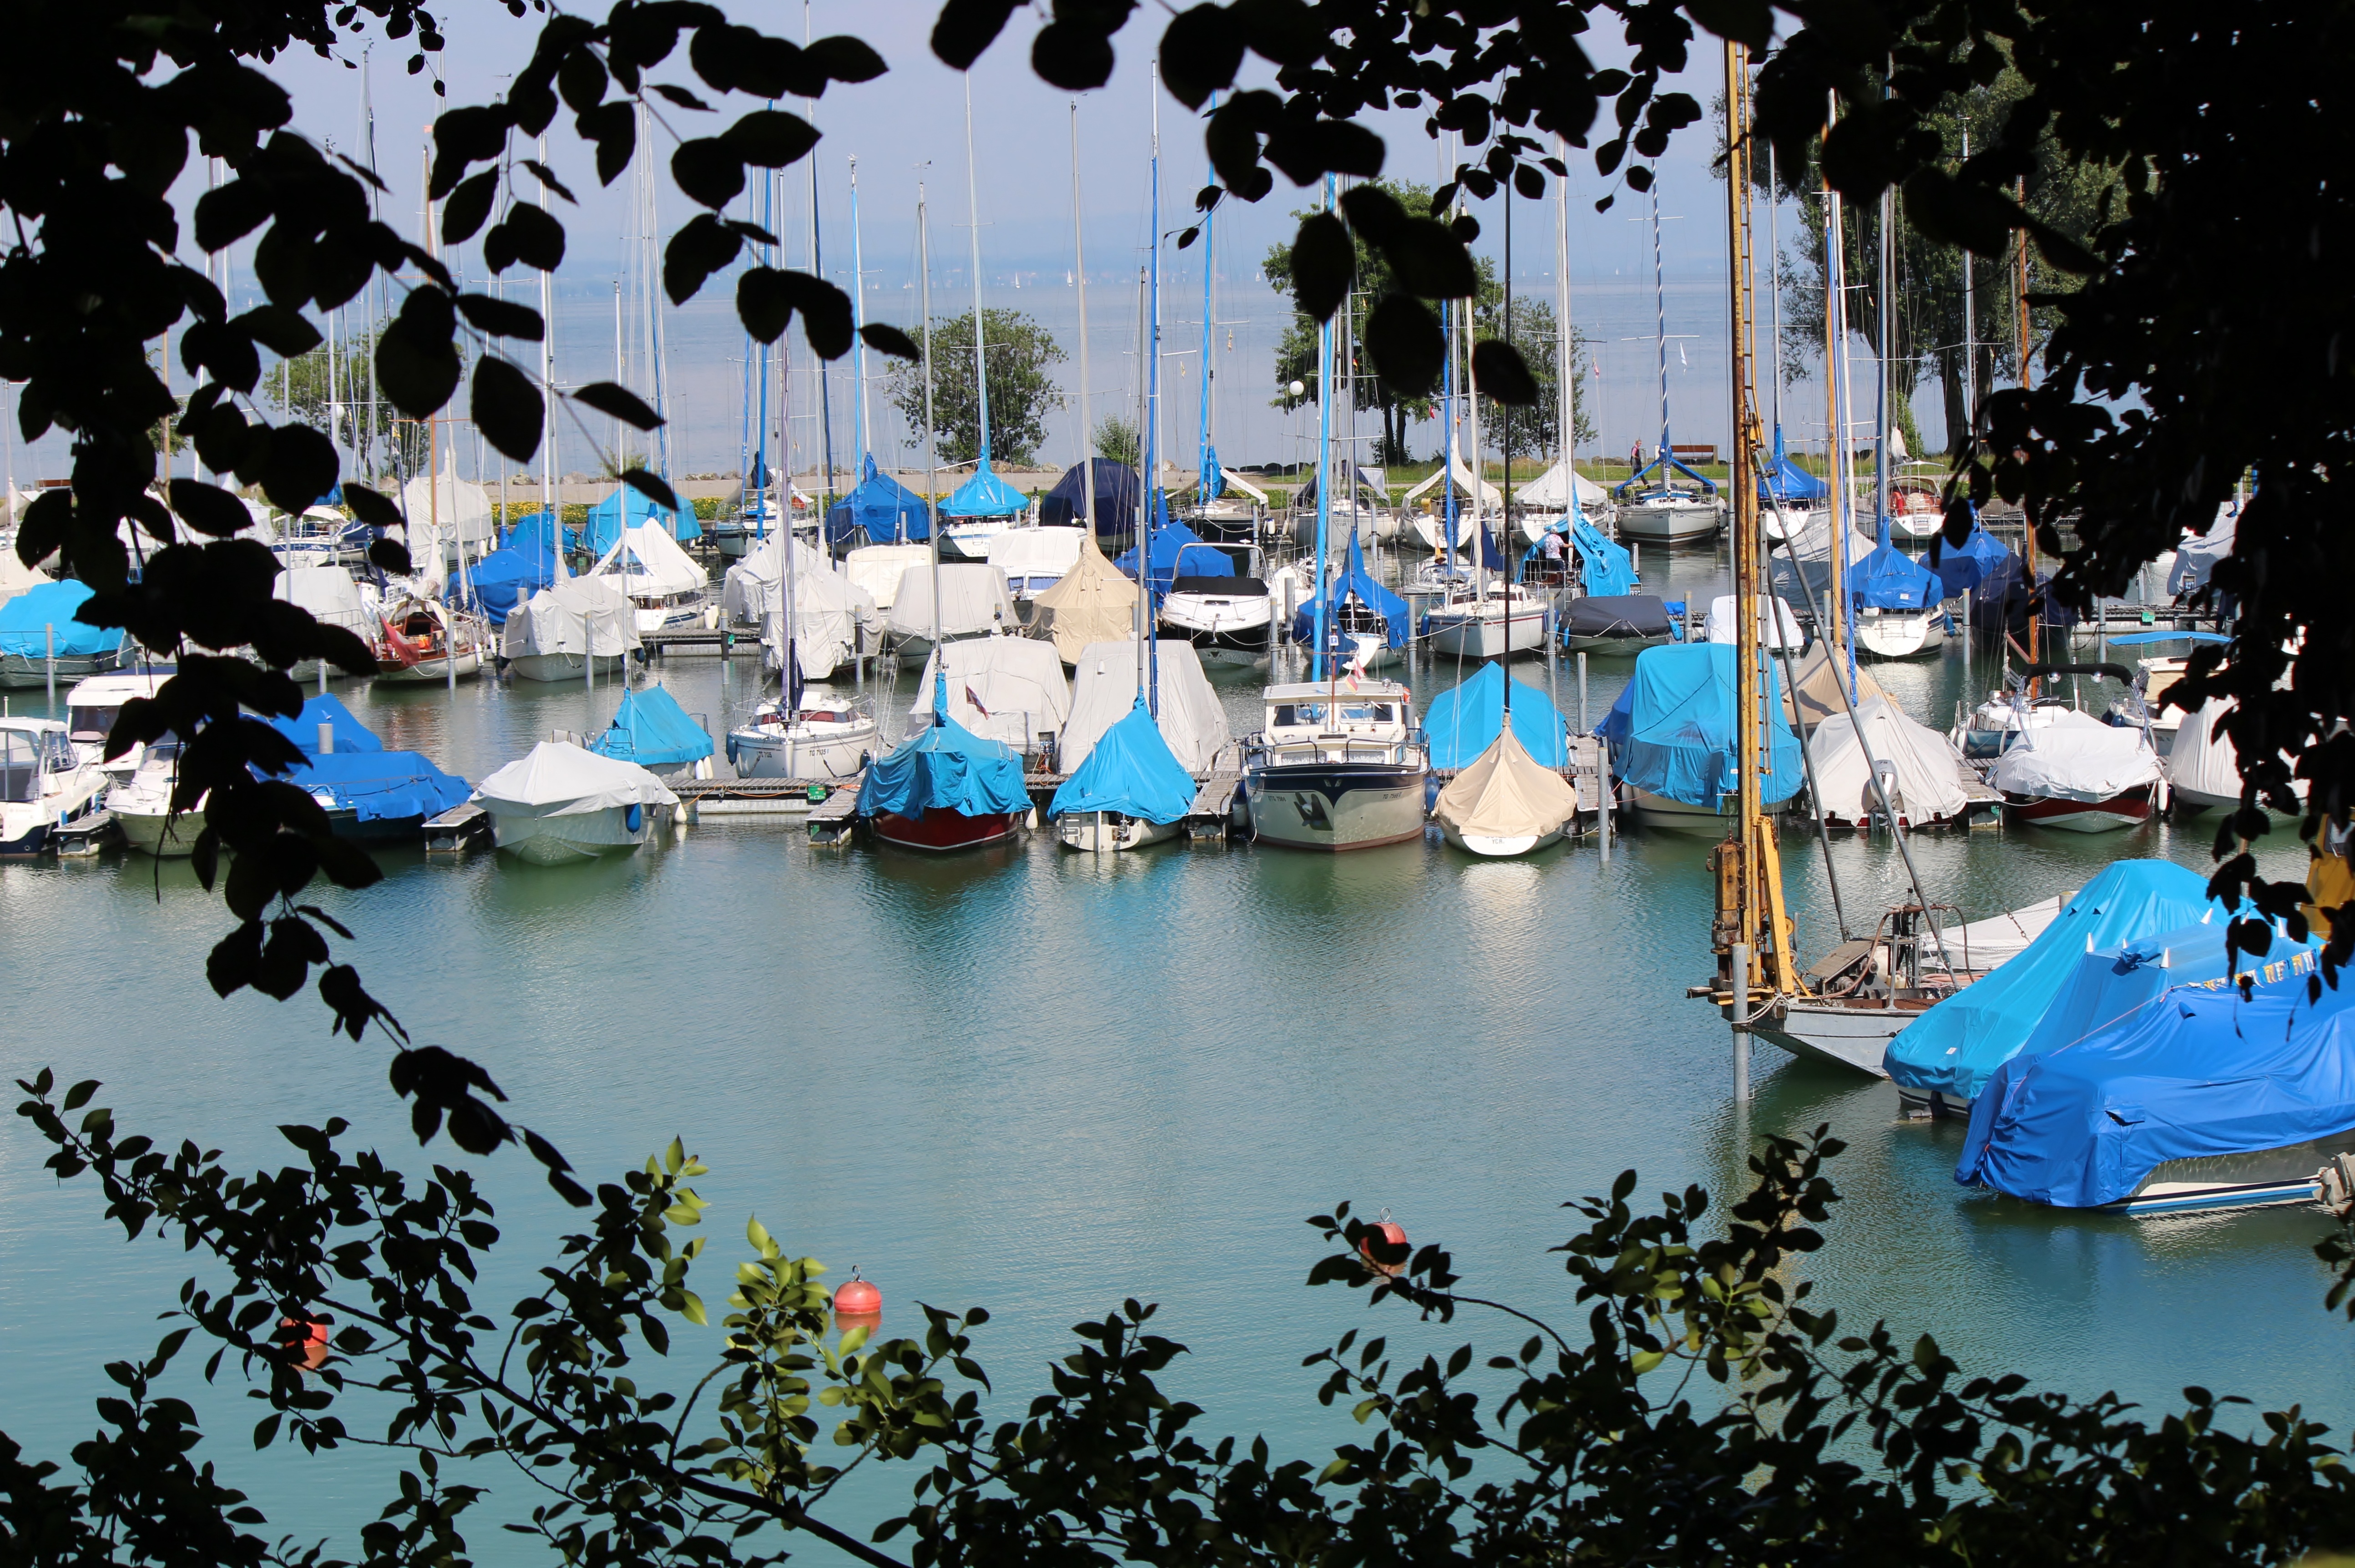
water, boat, lake, atmosphere, summer, vehicle, marina, tourism, boating, boats, branches, mood, lake constance